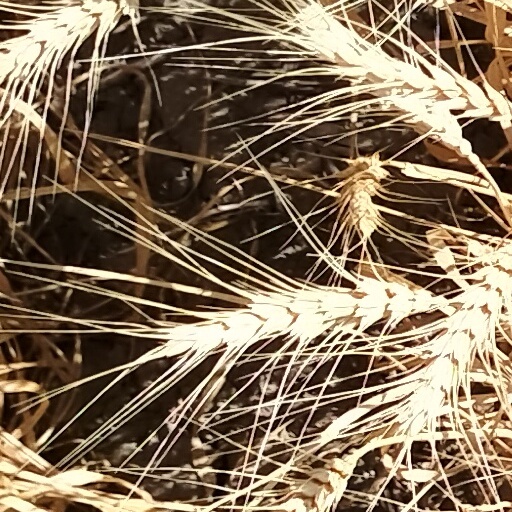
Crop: wheat